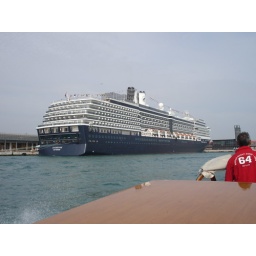
We off loaded our bags near the ship and didn't see them again till we got to our stateroom.